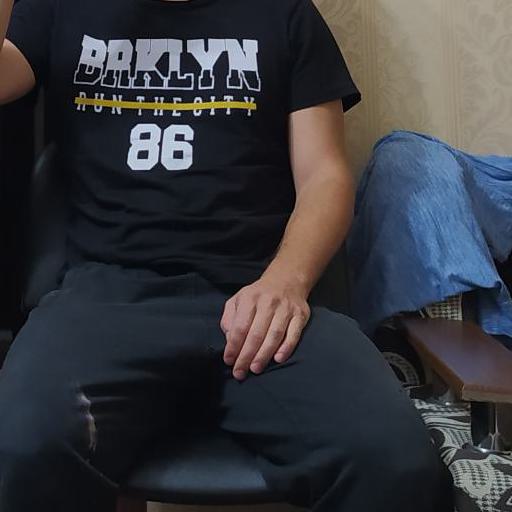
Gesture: no_gesture